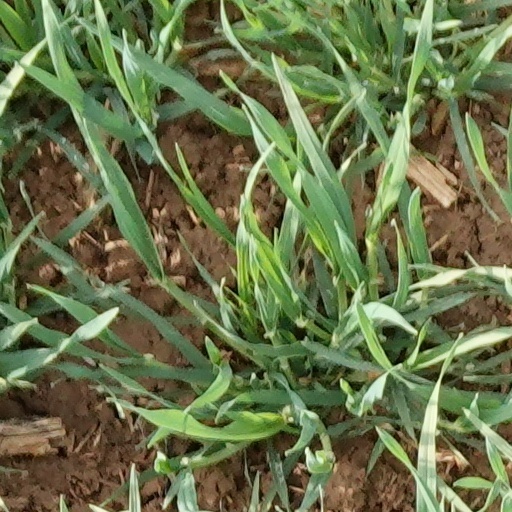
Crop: wheat